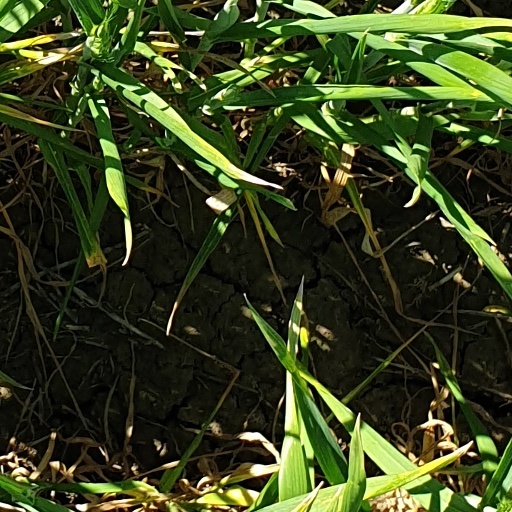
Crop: wheat